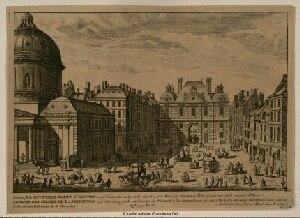
La nouvelle porte Saint-Honoré construite en 1635. Paris, 1er arr. Sur la gauche, l'église Notre-Dame de l'Assomption avec son grand dôme.
La porte Saint-Honoré est une porte disparue de Paris.